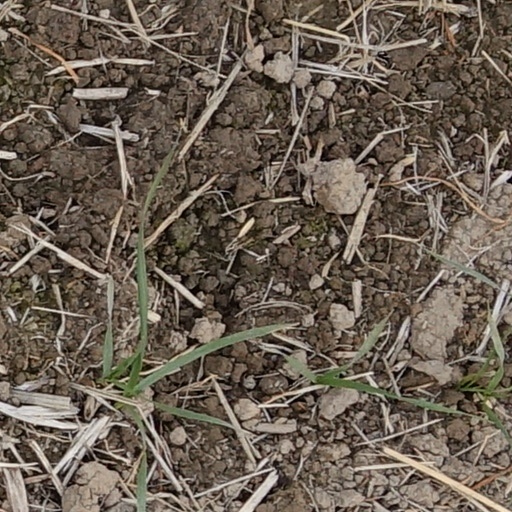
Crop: wheat